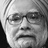
Emotion: sad